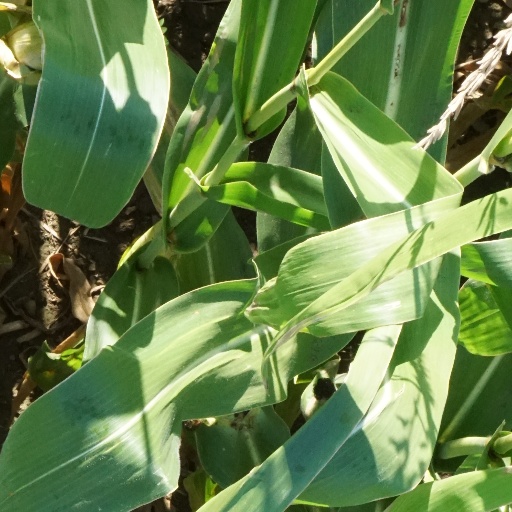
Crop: maize; corn